Eliseyna

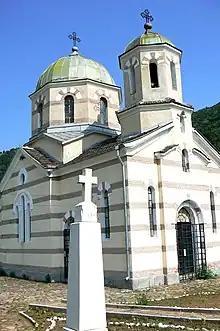
Eliseyna-church

Eliseina is a village in Mezdra Municipality in Vratsa Province, northwestern Bulgaria. it has 390 inhabitants. The village is situated on the northern slopes of Stara Planina in a region rich in copper, lead, and zinc deposits. There is a small copper smelter near the village.